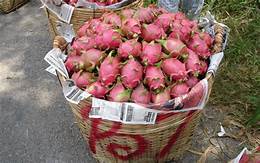
Label: Dragonfruit